Tomb of Sheikh Tayyab

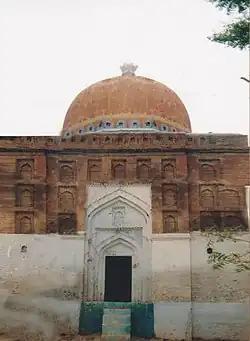
Tomb of Sheikh Tayyab, c. 2015

The Tomb of Sheikh Tayyab in Kaithal, Haryana, India, holds the remains of Sheikh Tayyab. It was constructed by Shah Sikander.